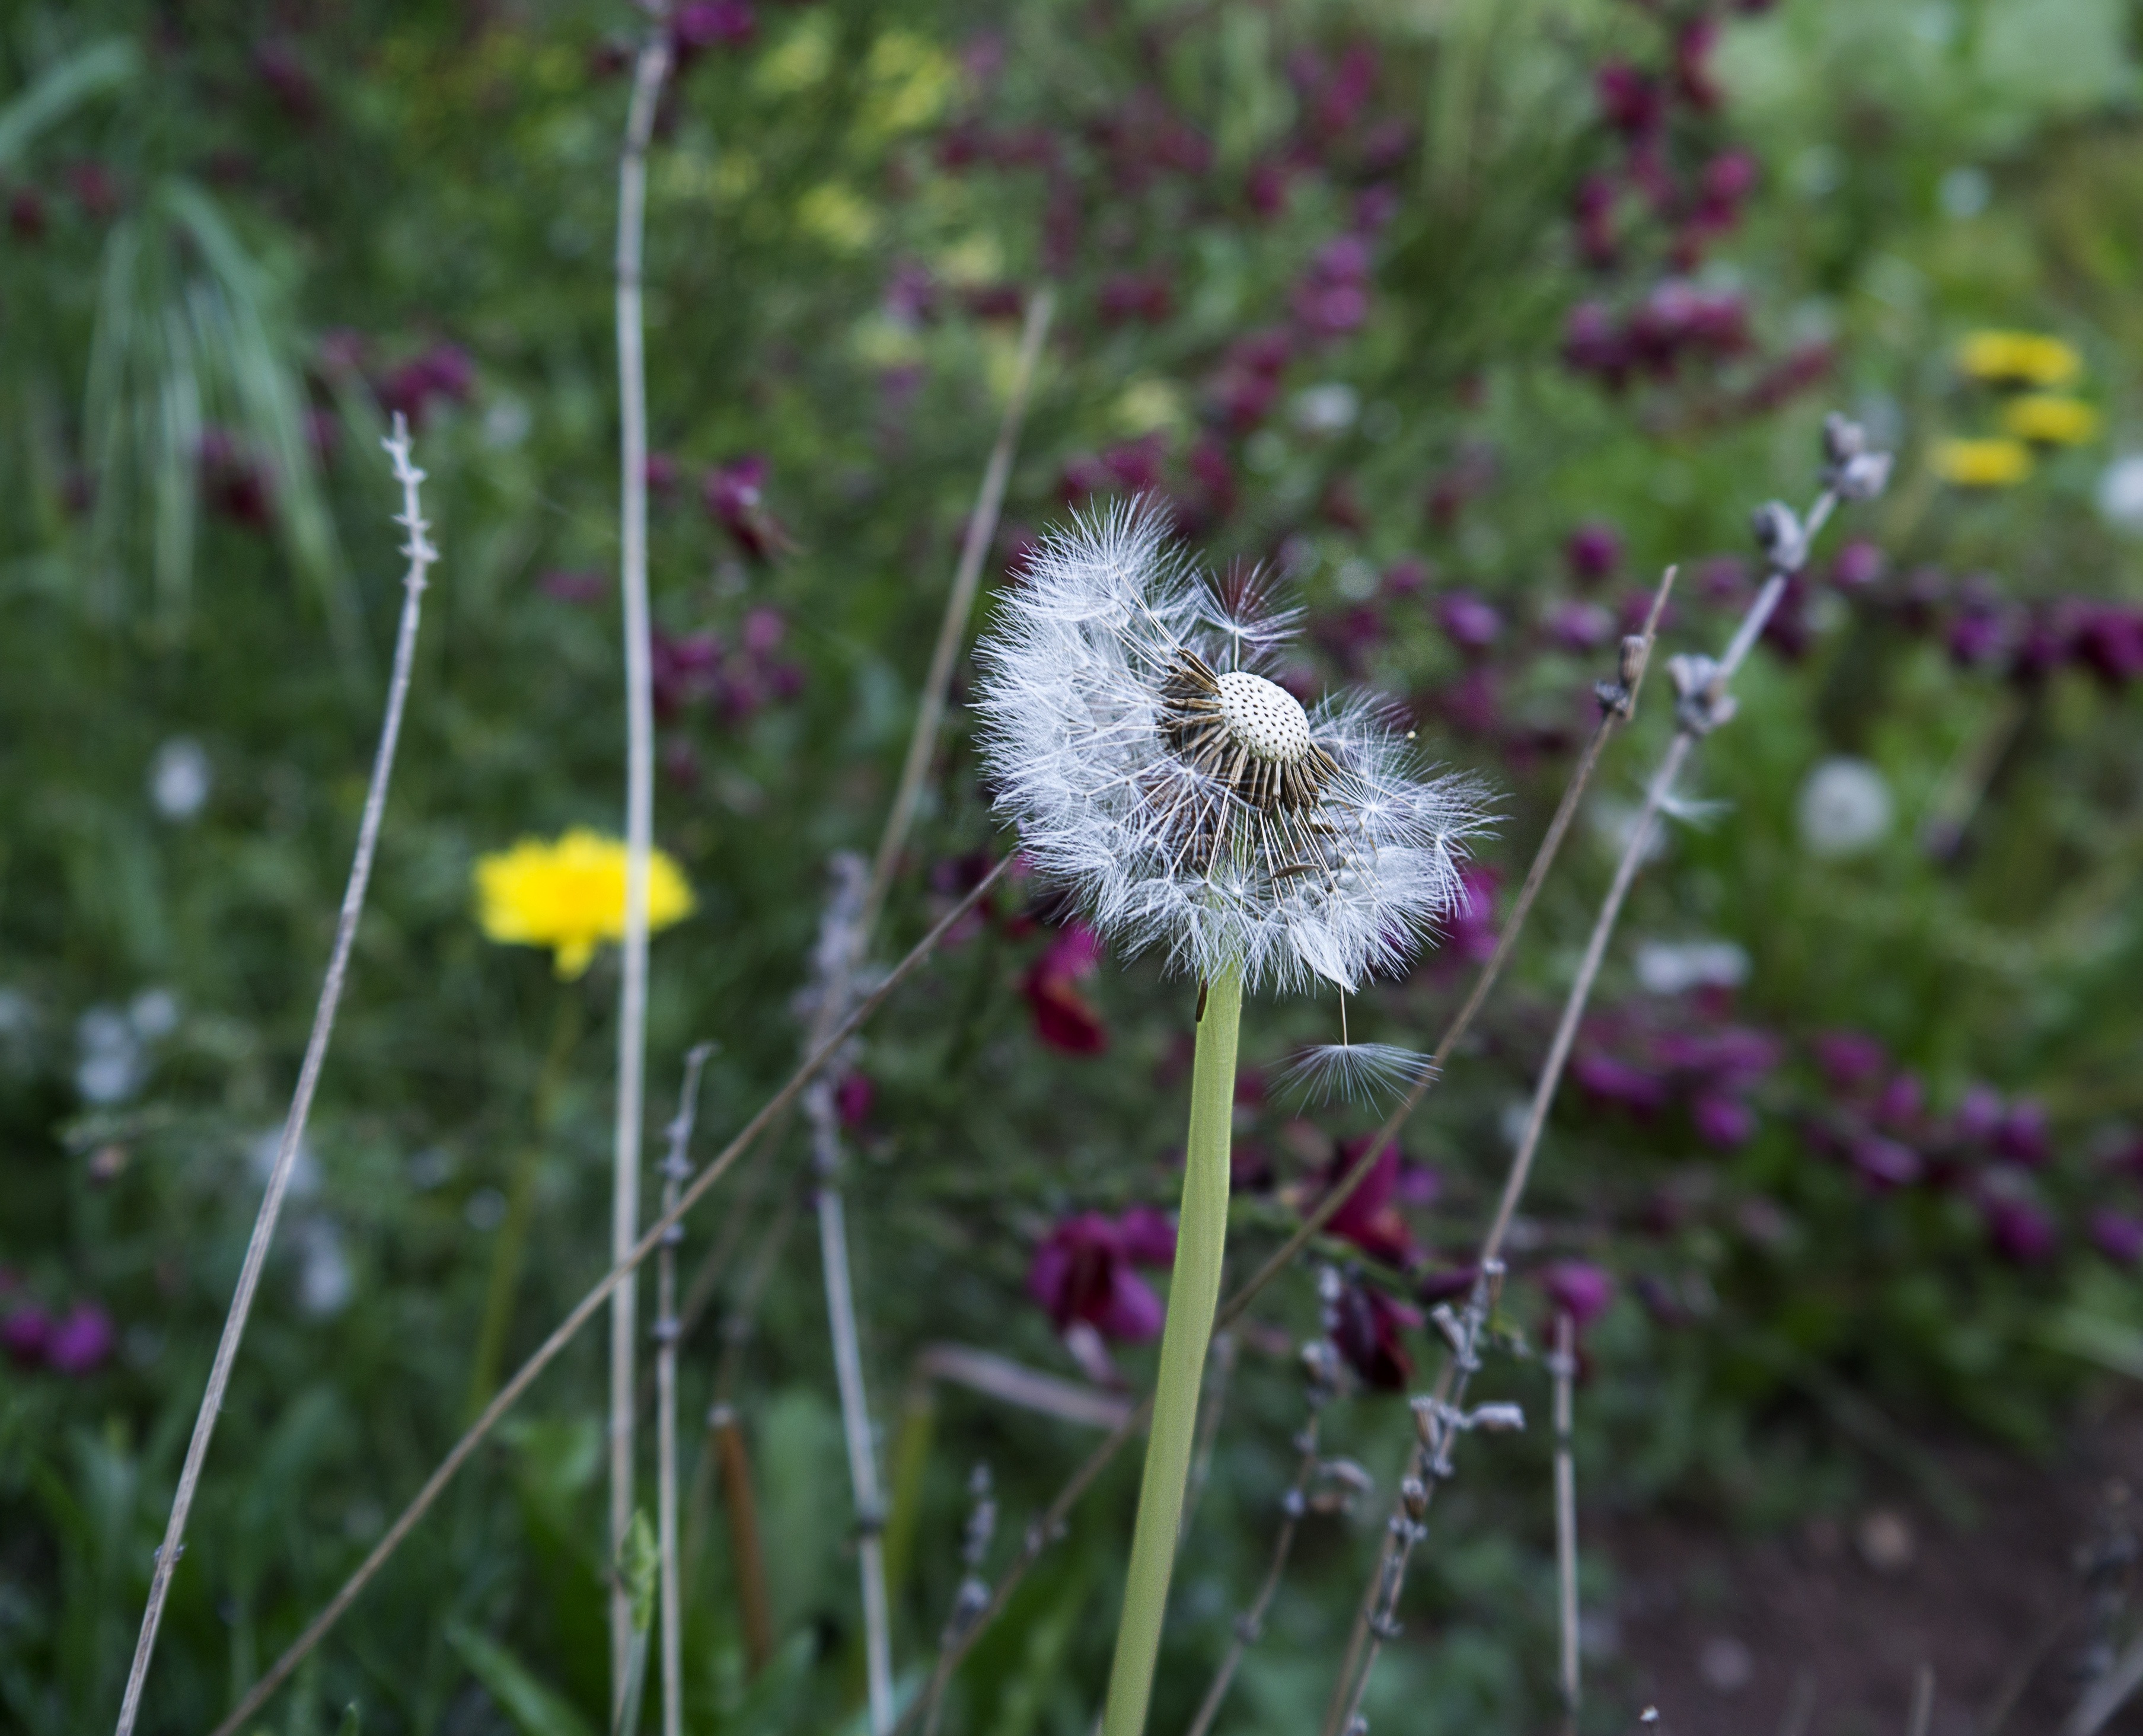
nature, grass, plant, meadow, dandelion, prairie, flower, botany, garden, flora, wildflower, thistle, macro photography, flowering plant, daisy family, grass family, plant stem, land plant